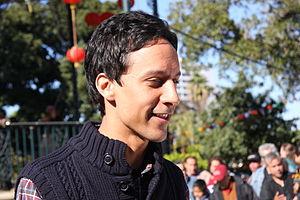
Danny Pudi, né le 10 mars 1979, est un acteur américain.